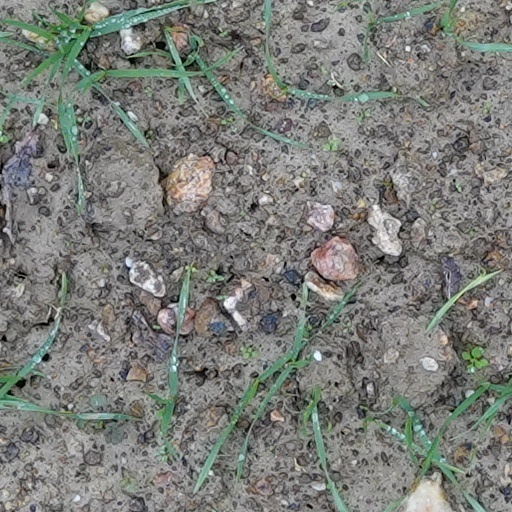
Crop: wheat